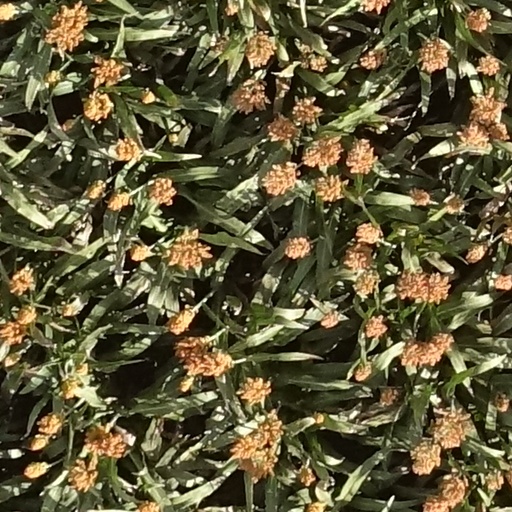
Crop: sorghum